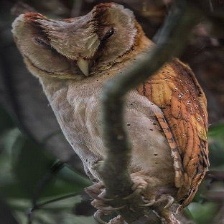
Species: ORIENTAL BAY OWL
Scientific name: PHODILUS BADIUS
ImageNet parent category: great_grey_owl